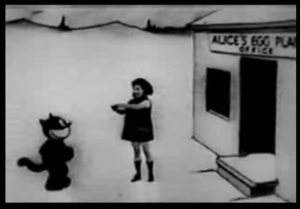
Capture d'écran du film muet ""Alice's Egg Plant"": Julius et Alice (Dawn Evelyn Paris)."
Alice's Egg Plant est un court métrage d'animation américain de la série Alice Comedies sorti le 30 mai 1925.
Les Alice Comedies sont une série de courts métrages d'animation produits par Walt Disney au tout début de sa carrière à Hollywood, de 1923 à 1927. Dans cette série de films muets et en noir et blanc, une jeune fille prénommée Alice se retrouve régulièrement dans Cartoonland, un monde de dessins animés, avec entre autres personnages un chat nommé Julius. Elle comprend un pilote Alice's Wonderland réalisé en 1923 à Kansas City puis 56 autres courts métrages muets en noir et blanc réalisés entre 1924 et 1927 à Hollywood.